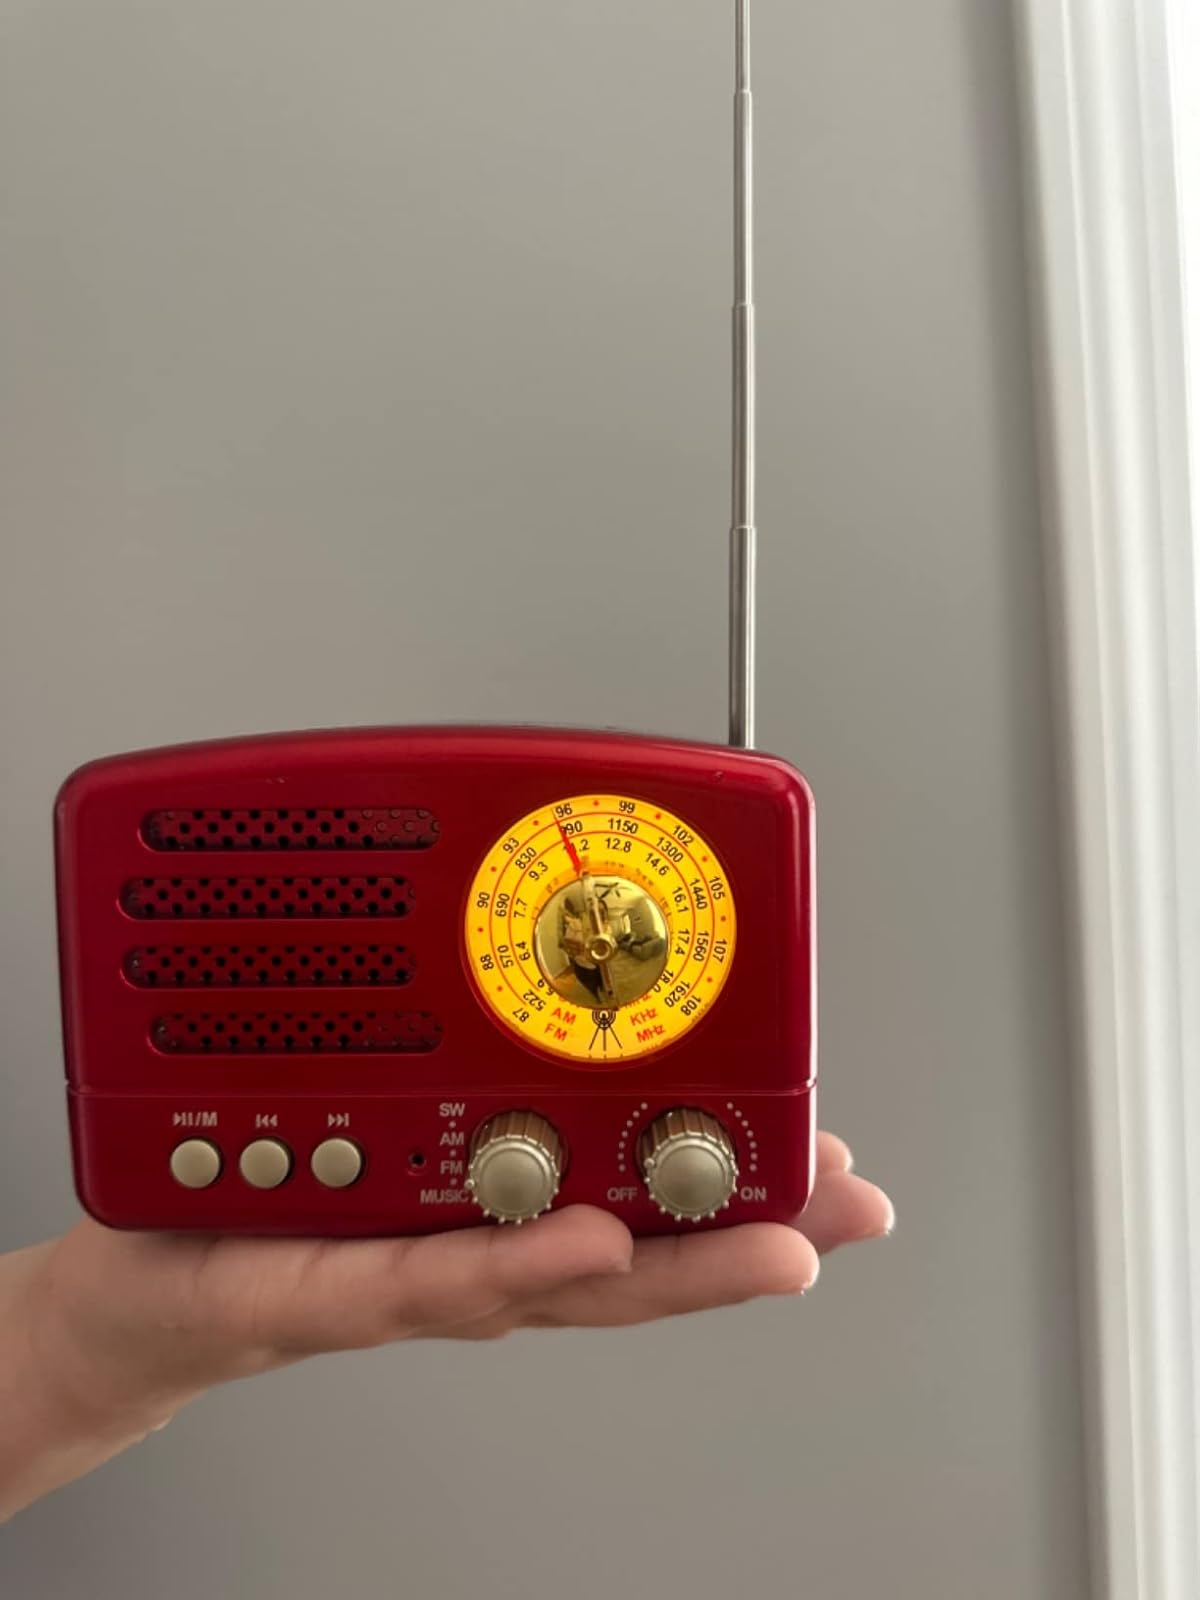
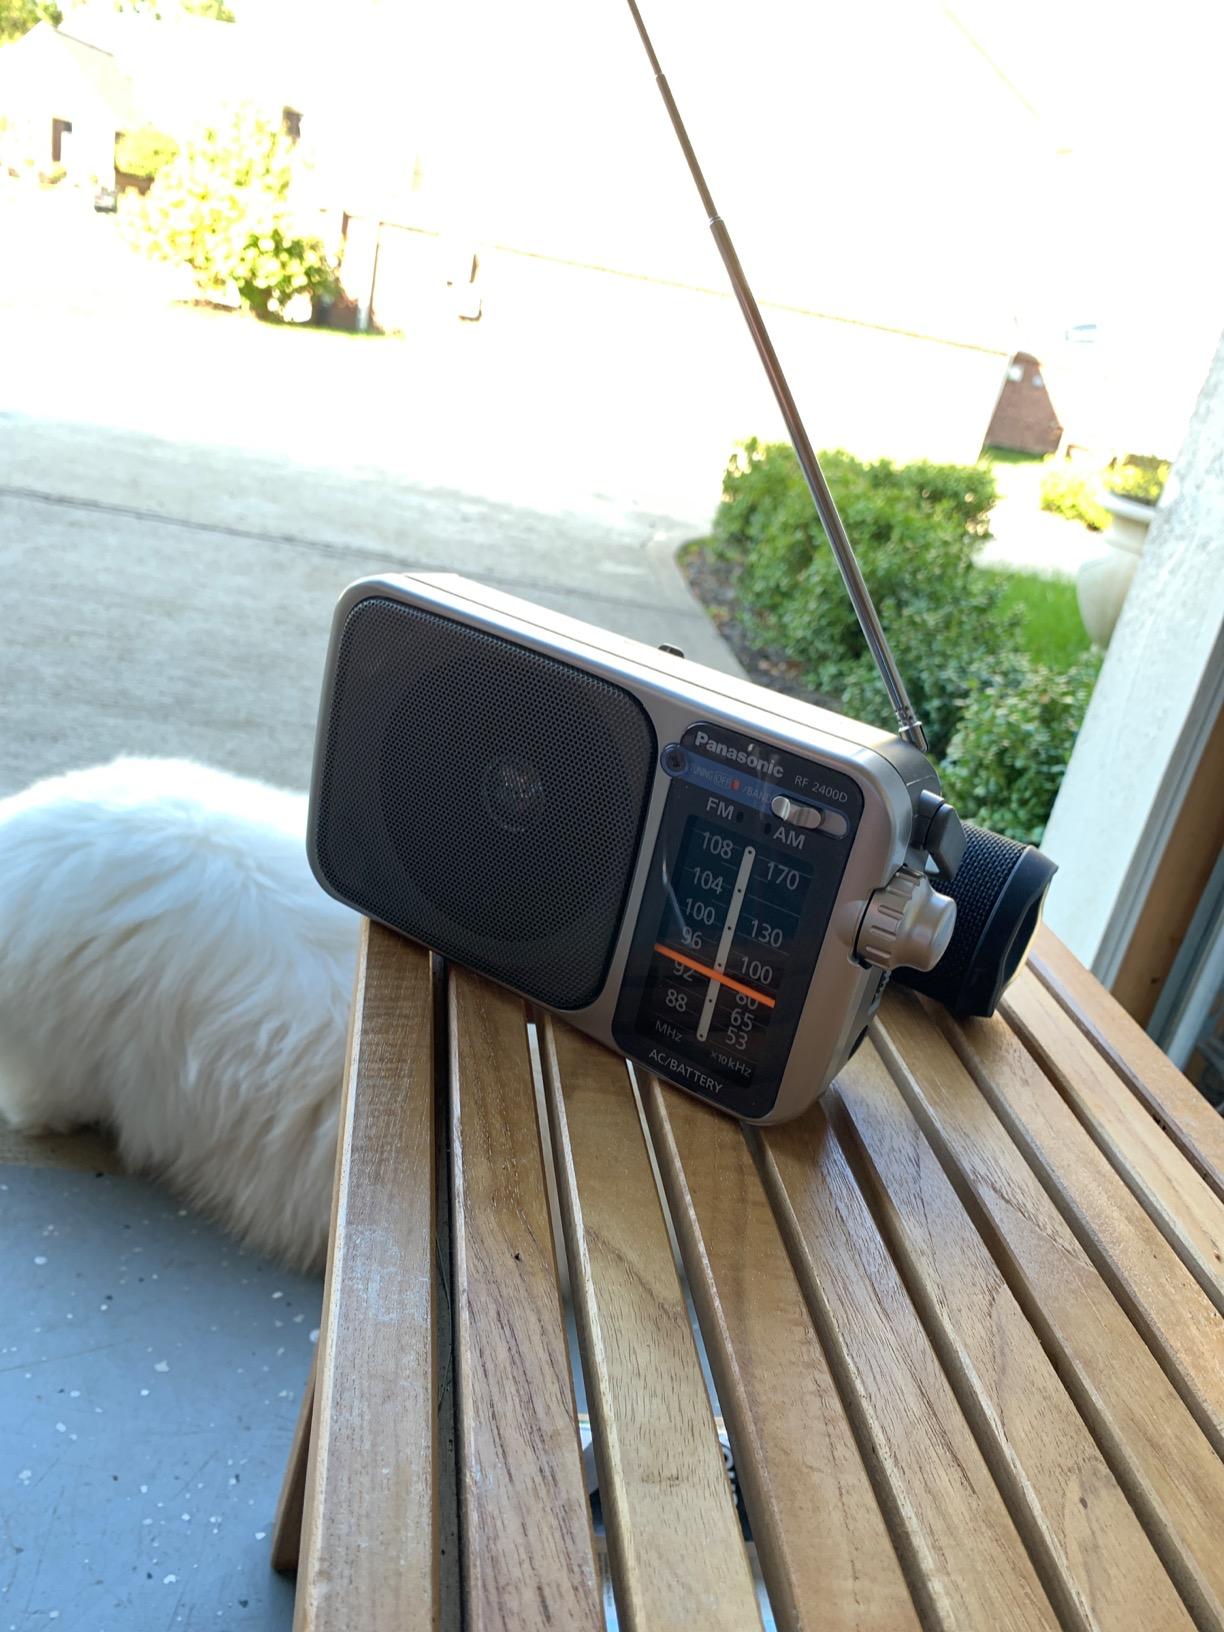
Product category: radio
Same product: no